2006 Italian general election

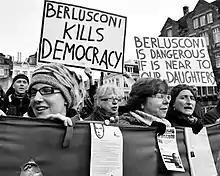
Anti-Berlusconi protest in Amsterdam.

The Italian Constitution prescribes that both chambers must accept every modification to the constitution twice within three months, and, if it passes with less than two thirds of the votes at the second scrutiny, a national referendum on the modification can be held (the reform will make it always possible to call such a referendum). Since the centre-left opposition opposed to the new constitutional reform, describing it as "dangerous", "separatist", and "antidemocratic", the first procedural step, that is, the approval by the Chamber of Deputies, was done successfully in October 2004, but with less than two-thirds of the lower-house votes, making possible the confirmative referendum. The second favourable polling, in Senate, was done in March 2005, whereas the third one occurred on October 20. During the third polling, former UDC leader Marco Follini announced he would abstain from the final vote, not support anymore the constitutional reform, followed by his party fellow Bruno Tabacci.